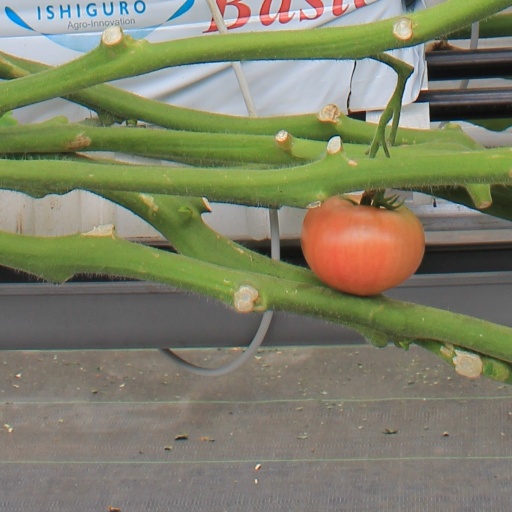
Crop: tomato